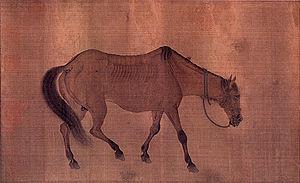
Deux chevaux est une peinture de chevaux à l'encre de Chine sur soie, réalisée par l'artiste Chinois Ren Renfa, dont elle est le chef-d'œuvre. Peinture métaphorique, elle fait référence au contexte politique et à l'arrivée de la dynastie Yuan, d'origine mongole, en remplacement de la dynastie Song, en Chine. Elle est conservée au Musée du Palais à Pékin.